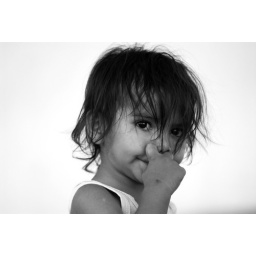
young baby girl with hair and hand in the face